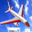
Label: airplane